Demons!

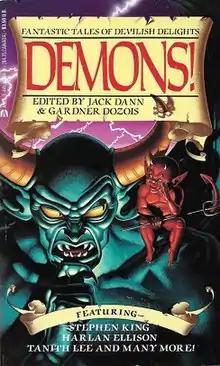
Cover of first edition.

Demons! is a themed anthology of fantasy short works edited by American writers Jack Dann and Gardner Dozois. It was first published in paperback by Ace Books in July 1987. It was reissued as an ebook by Baen Books in March 2013.